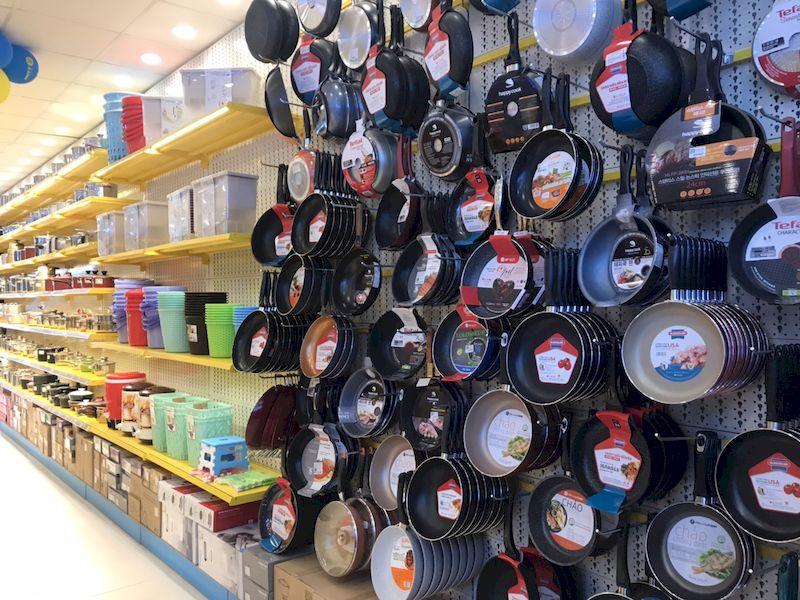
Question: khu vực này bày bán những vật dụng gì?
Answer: khu vực này bày bán các loại đồ gia dụng